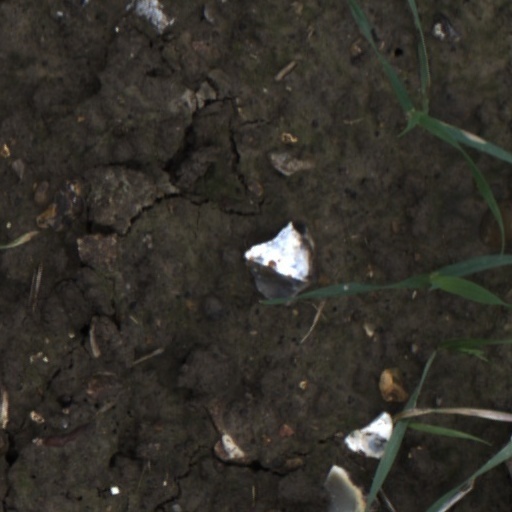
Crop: wheat